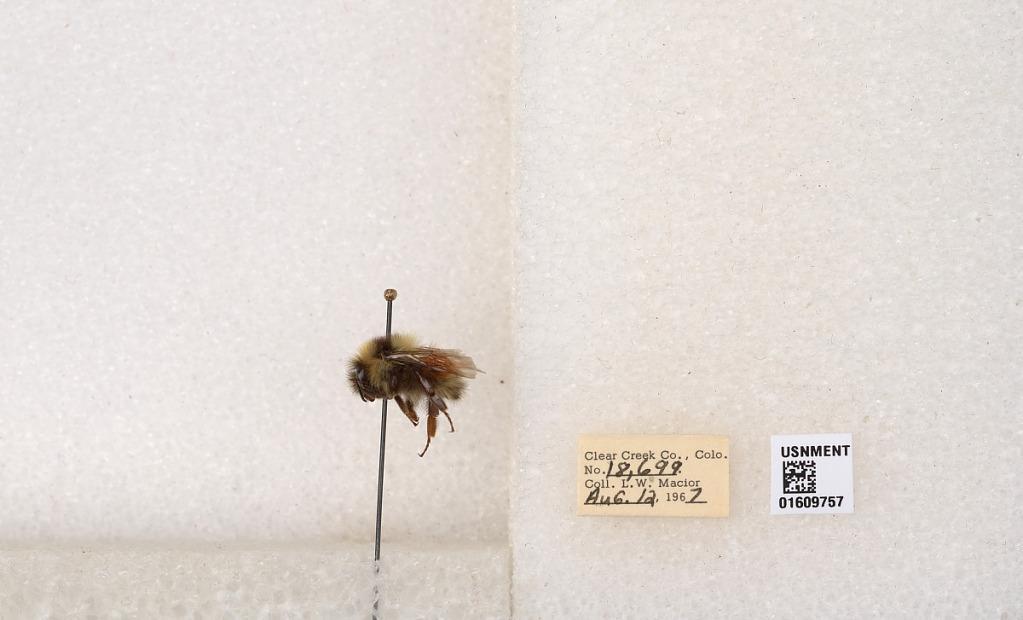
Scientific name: Bombus (Pyrobombus) sylvicola Kirby
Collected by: L. Macior
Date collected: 1967-8-12
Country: United States
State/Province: Colorado
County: Clear Creek
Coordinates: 39.6856, -105.645